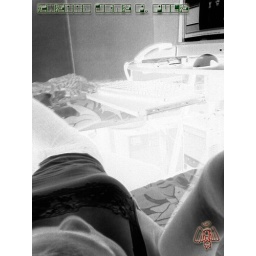
cherry pule in black and white